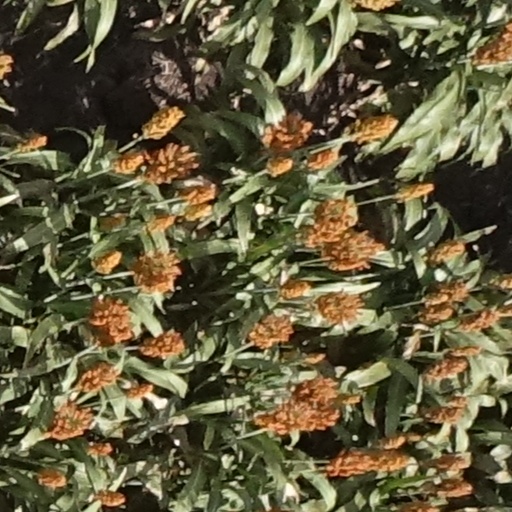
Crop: sorghum